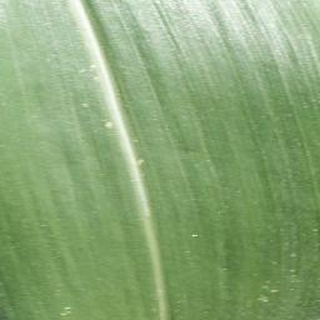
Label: healthy_corn